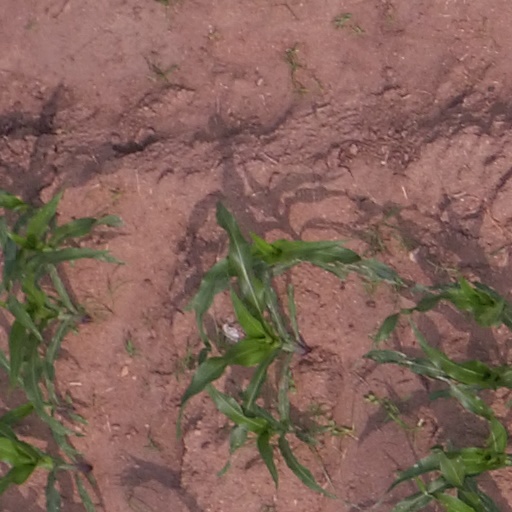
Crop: maize; corn